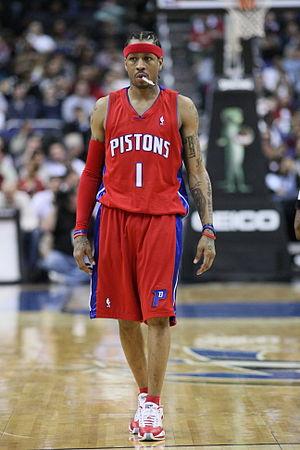
La draft 1996 de la NBA est la 50ᵉ draft annuelle de la NBA. Elle s'est tenue le 26 juin 1996 à East Rutherford dans le New Jersey. La draft est l'occasion pour les équipes de la NBA de sélectionner les joueurs universitaires de la NCAA, certains joueurs en provenance directement du lycée et des joueurs des ligues non-américaines.